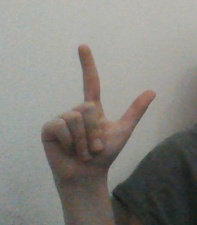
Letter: laam